Riverside Country Park

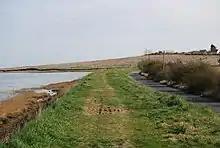
Saxon Shore Way heading towards Motney Hill

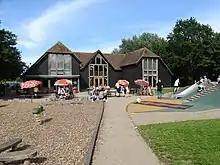
Riverside Country Park visitor centre and playground

This park is maintained by Medway Council. It has car parks and a visitor centre with a cafe, toilets and information point. The park has accessible viewpoints over the North Kent Marshes beside the River Medway.